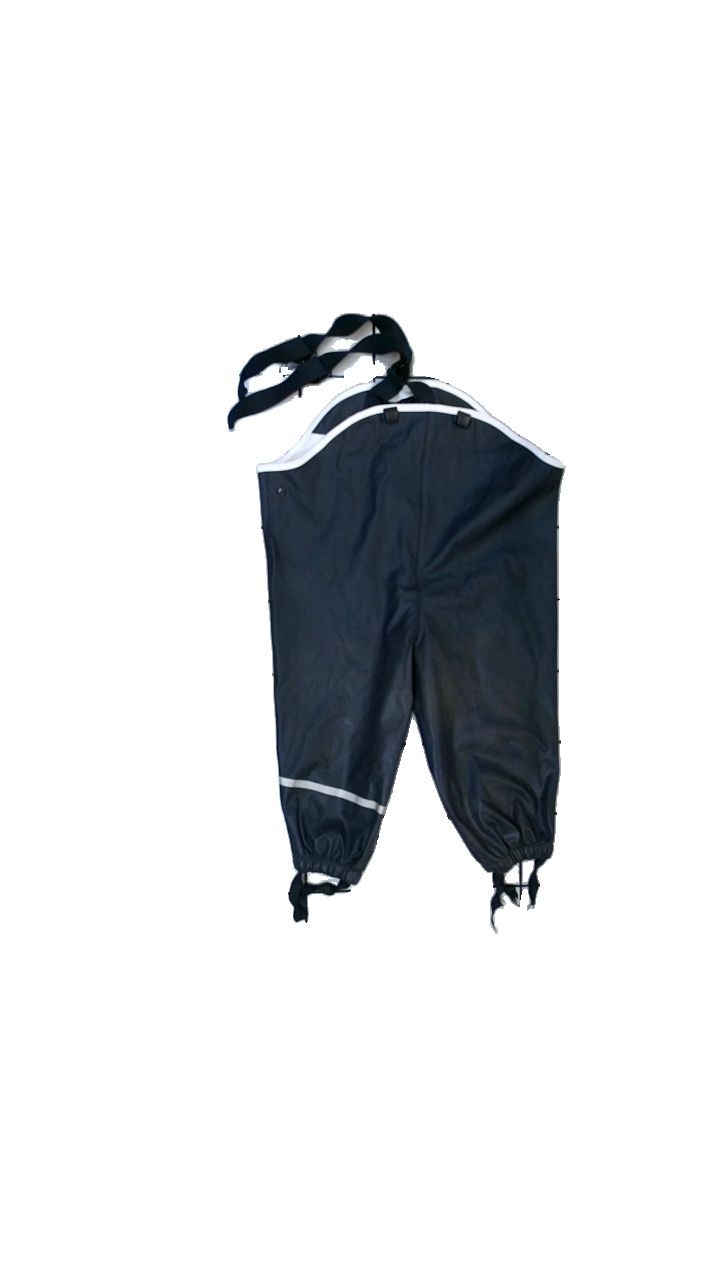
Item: Rain Trousers (Children)
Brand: Kappahl
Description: Rain trousers
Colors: Blue, White, Grey, Multicolor
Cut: Regular
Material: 100% polyurethane
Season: Autumn
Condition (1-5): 1
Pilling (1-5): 3
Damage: Dirt stains
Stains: Major
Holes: Minor
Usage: Export
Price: <50